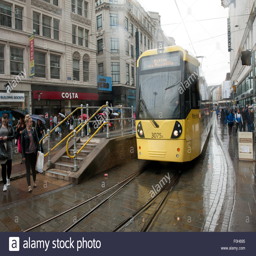
tram on a rainy day